Batalha dos Guararapes

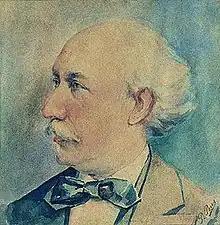
Victor Meirelles around 1900. By Pedro Peres

Victor Meirelles (1832–1903) was born in Nossa Senhora do Desterro (now Florianópolis), in the then Province of Santa Catarina. At the age of six he began his artistic studies and at the age of fifteen he moved to Rio de Janeiro, then capital of the Empire, to study at the Imperial Academy of Fine Arts (Portuguese: "Academia Imperial de Belas Artes, AIBA"), specializing in historical painting. He perfected his technique in Europe, studying in Rome and Paris for seven years. In the latter city, he produced his painting "Primeira Missa no Brasil" (English: First Mass in Brazil), considered by critics to be the first great work of Brazilian art. He returns to Brazil in 1861 and, in the following year, is appointed professor of historical painting at Imperial Academy of Fine Arts. Before "Batalha dos Guararapes", Meirelles had already painted Indian themes, such as "Moema", in 1866, and other historical episodes of battles, such as "Passagem de Humaitá" (English: Humaitá Passageway) and "Batalha do Riachuelo" (English: Riachuelo Battle), between 1869 and 1872. In 1885, he founded a company to produce panoramic images of Rio de Janeiro and from then on began to dedicate himself to this style of painting. With the restructuring of AIBA, after the Proclamation of the Republic in 1889, Meirelles was exonerated from his position as professor and went through a period of "marginalization", for having been the official artist of the monarchic period. However, he left a legacy considered important by critics for several artists of the second half of the 19th century, after almost thirty years as a professor. Regretting that his works had been forgotten, he began to hold public exhibitions of his panoramic paintings to support himself until his death a few years later.